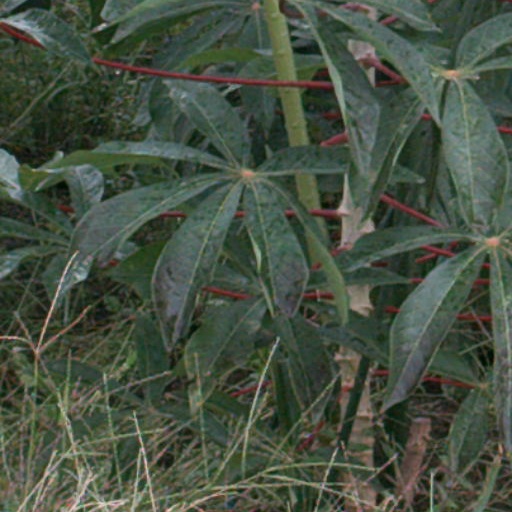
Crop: cassava